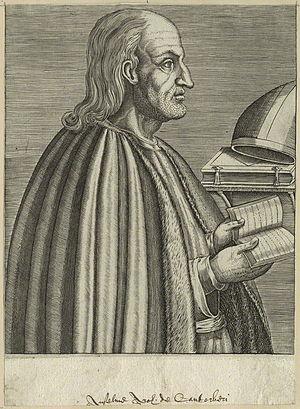
Le Proslogion est un essai de théologie écrit entre 1077 et 1078 par le moine et philosophe catholique Anselme d'Aoste. C'est la plus célèbre des œuvres d'Anselme : il y expose une démonstration a priori de l'existence de Dieu appelée « argument ontologique », qui donne au Proslogion « un rôle de tout premier plan [...] dans l'histoire de la philosophie médiévale et moderne ».